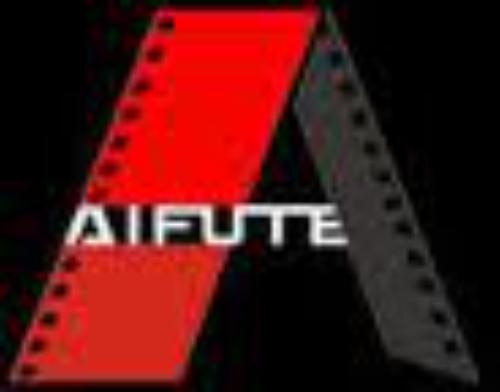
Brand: AiTeFu
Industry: Necessities